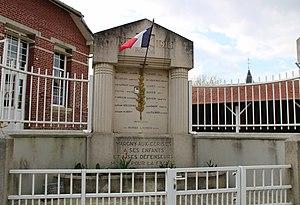
Le monument aux morts.
Margny-aux-Cerises est une commune française située dans le département de l'Oise en région Hauts-de-France.